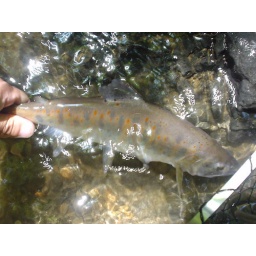
AMAGO is a kind of YAMAME. She has beautiful red or orange spots in her body.